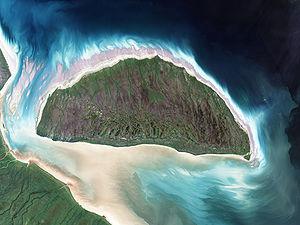
Le refuge d'oiseaux de l'Île Akimiski est un refuge d'oiseaux migrateurs du Nunavut. Elle comprend la partie orientale de l'île Akimiski. Elle est administrée par le Service canadien de la faune.
L'île Akimiski est une île de la Baie James au Canada. Elle appartient au territoire du Nunavut et n'est pas habitée. Elle a une superficie de 3 000 km². Sa partie ouest se trouve à seulement 19 km de l'Ontario et sa partie orientale est un sanctuaire pour les oiseaux migrateurs, le refuge d'oiseaux de l'Île Akimiski, des ressources alimentaires importantes s'y trouvant.
La taïga du Sud de la Baie d'Hudson est une écorégion terrestre Nord-Américaine du type forêts boréales, taïga du World Wildlife Fund.